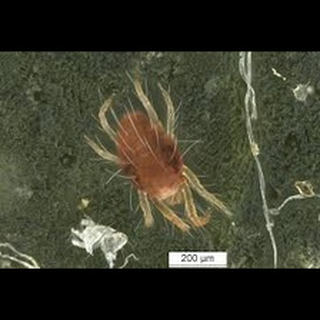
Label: wheat_mite